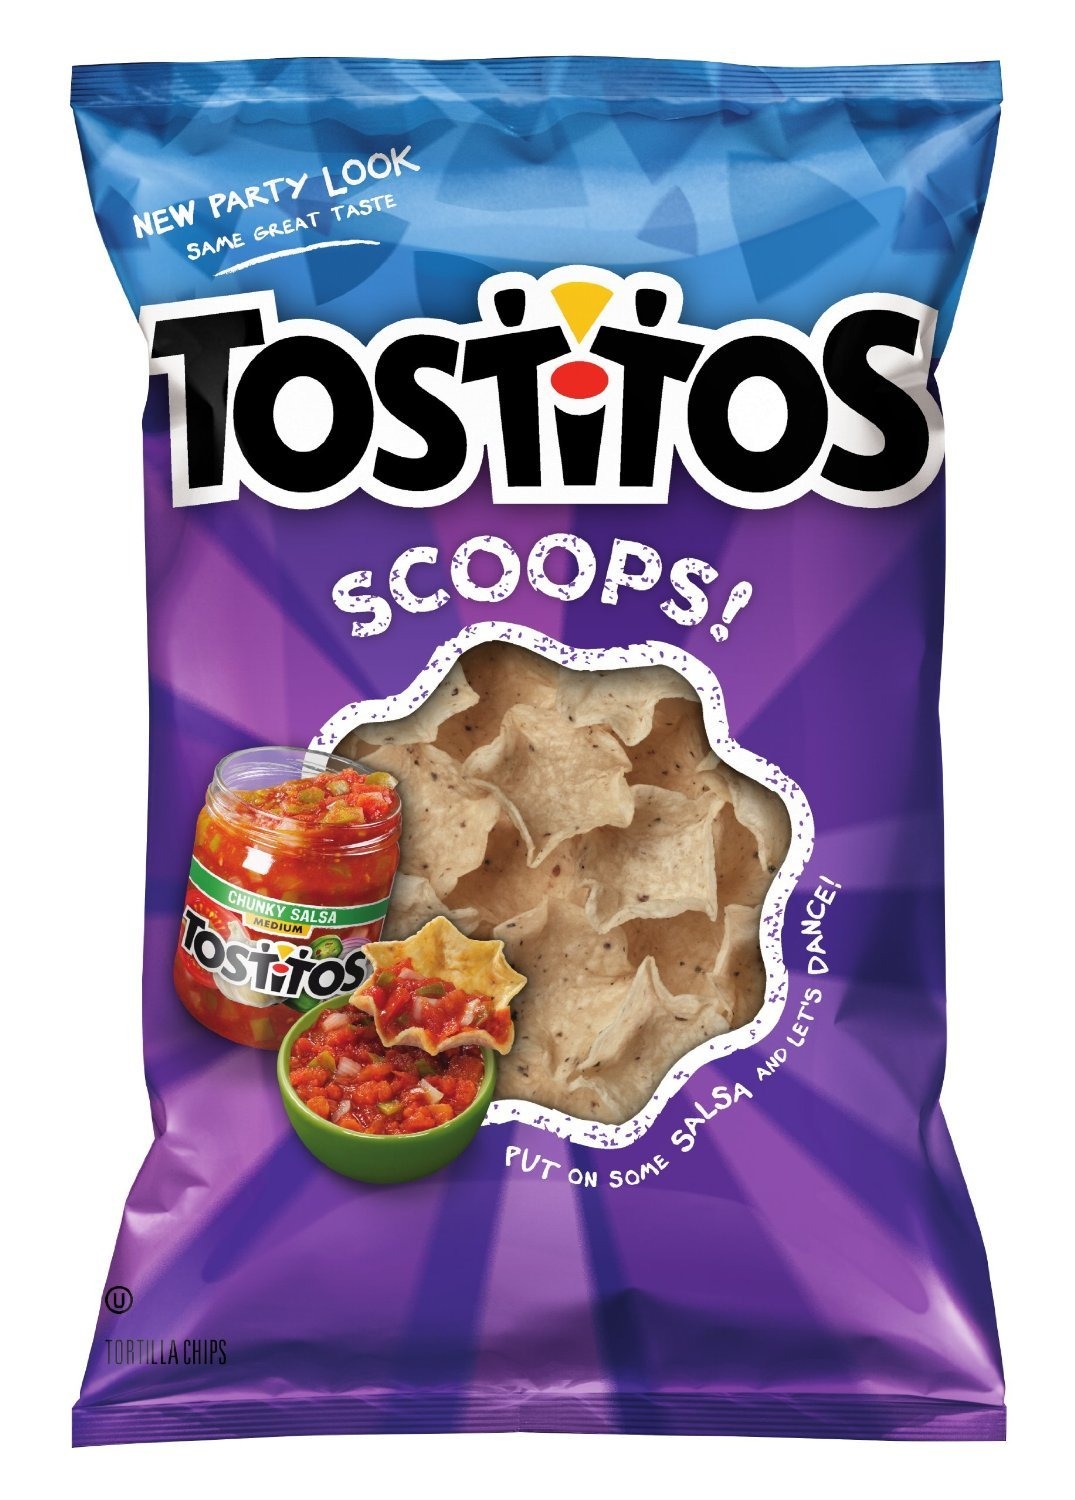
Item Name: Tostitos Scoop Corn Chips, 10 Ounce Bag (Pack of 3)
Value: 30.0
Unit: Ounce

Price: 4.735